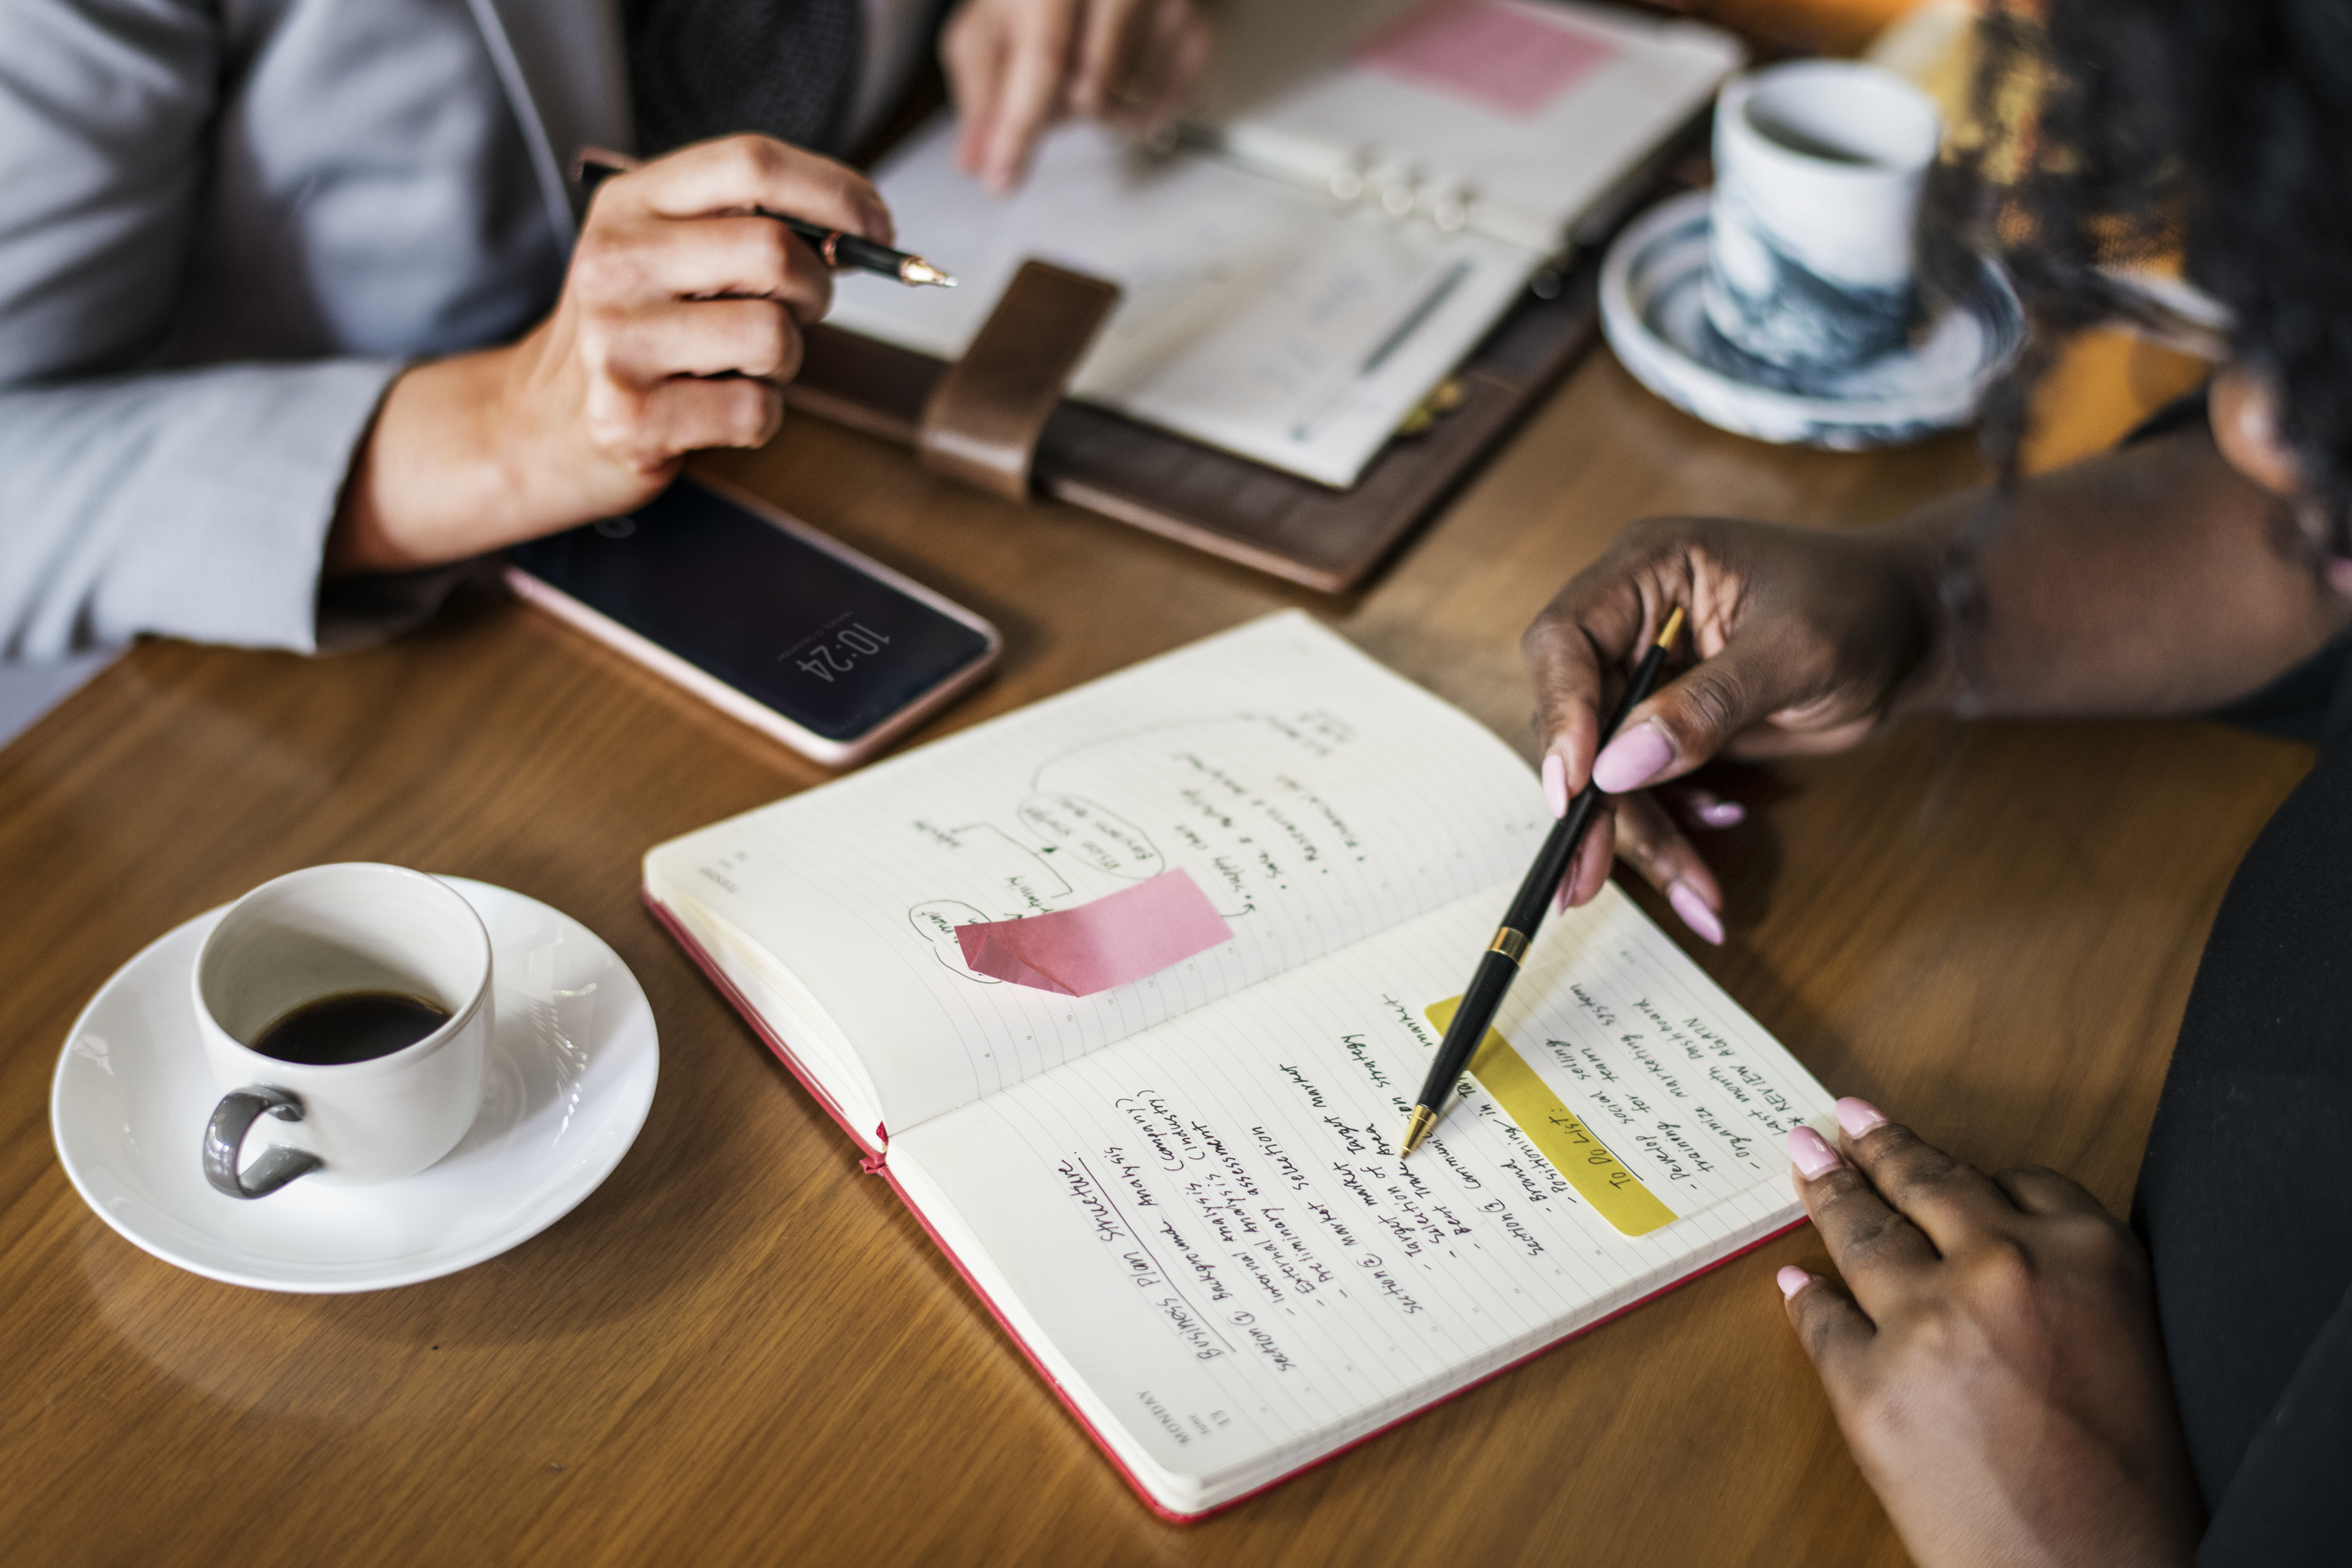
boss, business, businesswoman, cafe, coffee, coffee cup, coffee shop, development, discussing, discussion, drinking, management, manager, marketing, meeting, mobile phone, morning, notebook, notes, organizing, out of office, partners, partnership, phone, plan, planning, professional, project management, remotely, research, smartphone, strategy, tactics, taking notes, team, woman, working, writing